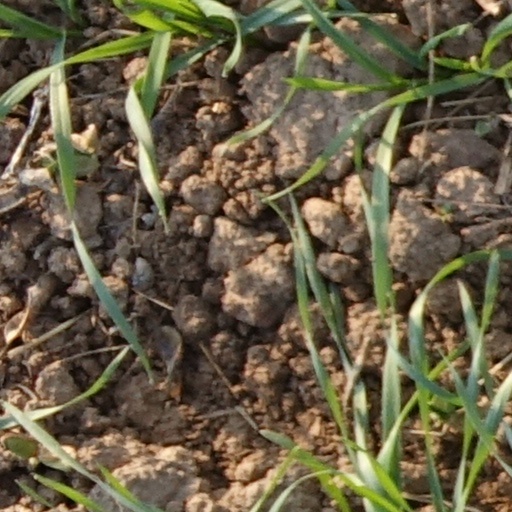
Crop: wheat